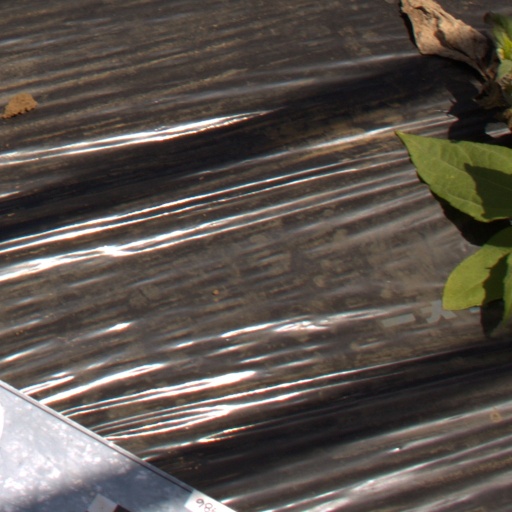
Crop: Jerusalem artichoke